Greek Theatre of Syracuse

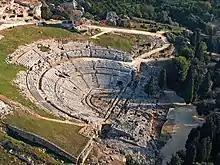
Aerial photo of the theatre

The Greek theatre of Syracuse lies on the south slopes of the Temenite hill, overlooking the modern city of Syracuse in southeastern Sicily, Italy. It was first built in the 5th century BC, rebuilt in the 3rd century BC and renovated again in the Roman period. Today, it is a part of the UNESCO World Heritage Site of "Syracuse and the Rocky Necropolis of Pantalica".